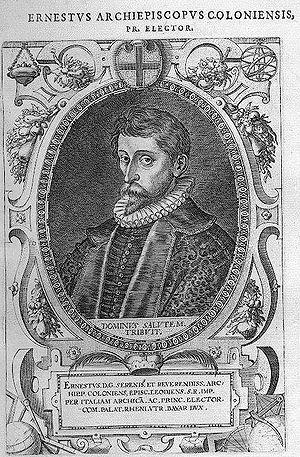
Ernest de Bavière né Ernst von Bayern, né le 17 décembre 1554 à Munich et mort le 17 février 1612 à Arnsberg, est un homme religieux et politique du Saint-Empire romain germanique. Il fut prince-évêque de Liège de 1581 à 1612.
Les dates de prise de fonction et de mort des évêques de Tongres sont incomplètes et parfois erronées. Le premier évêque sur lequel il existe des documents est Domition d'Huy. Les évêques antérieurs au IVᵉ siècle sont légendaires, car l'évêché a été créé au début des années 400.
Le siège de Godesberg, qui se déroule entre le 18 novembre et le 17 décembre 1583, est le premier siège majeur de la guerre de Cologne, qui ravagea l'Électorat de Cologne de 1583 à 1588, et s'étendit aux provinces voisines.